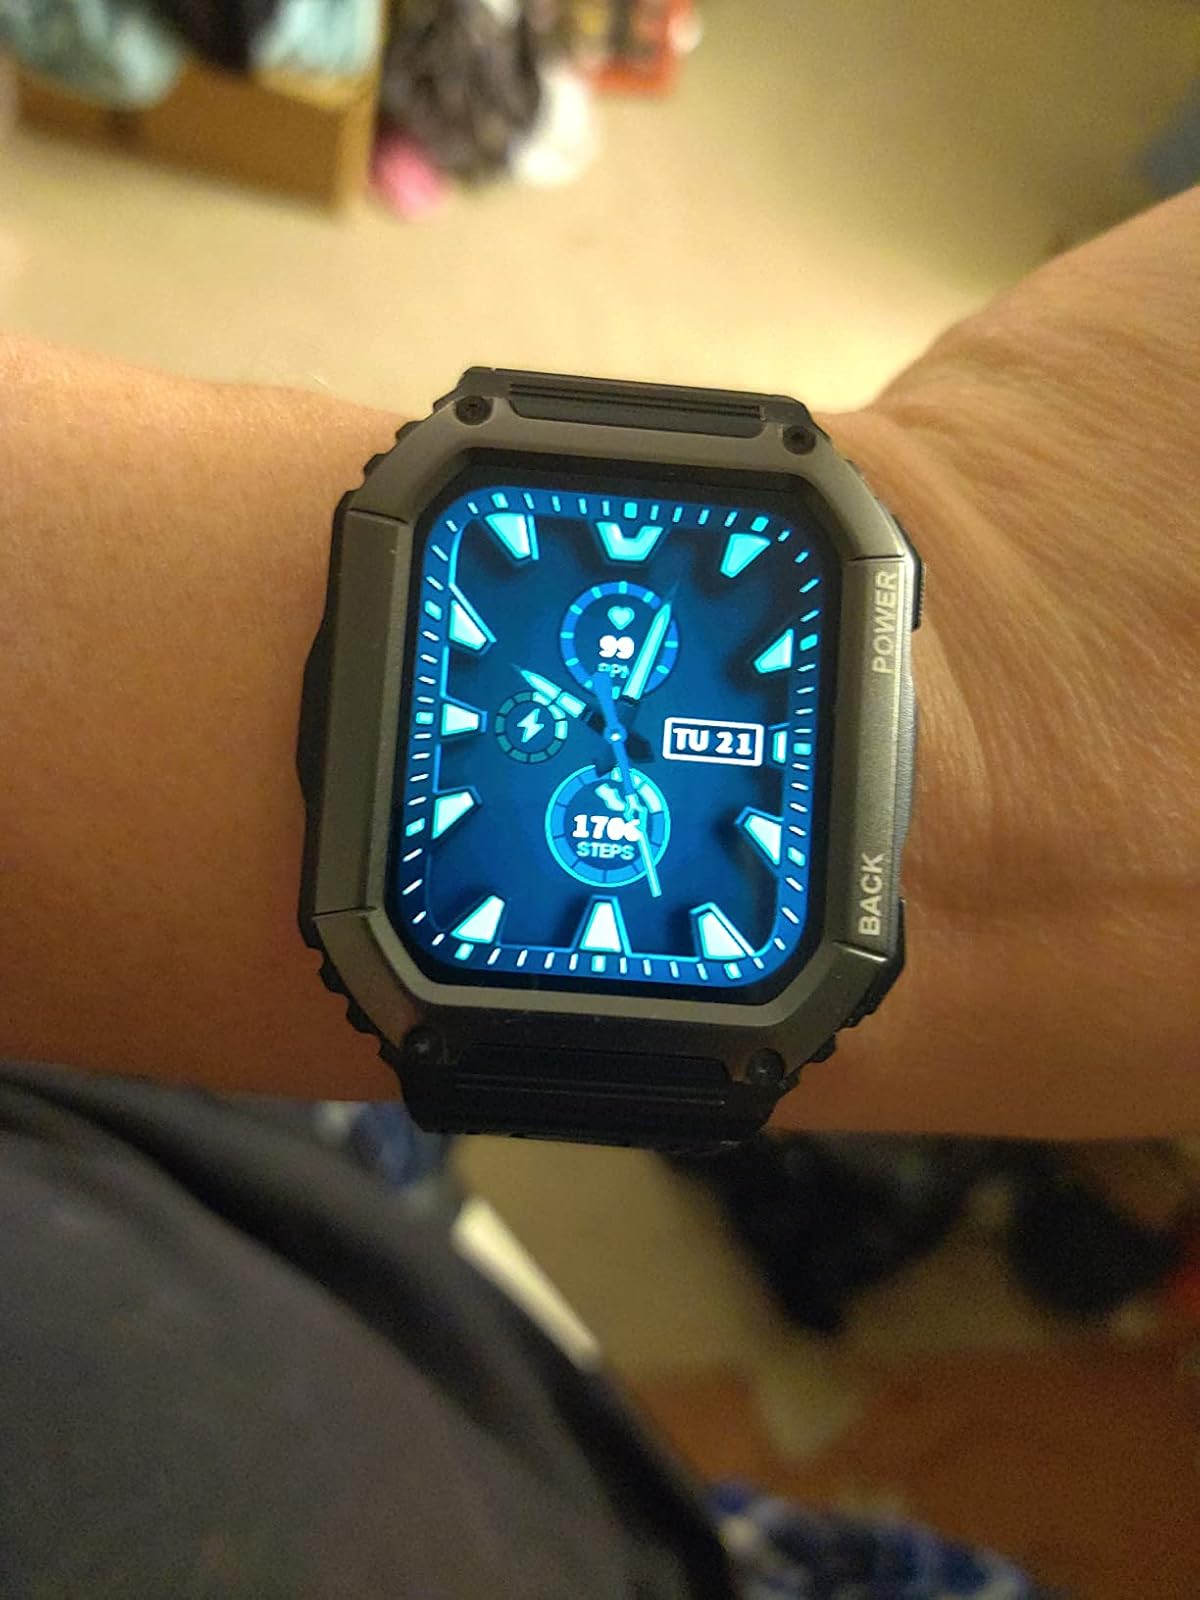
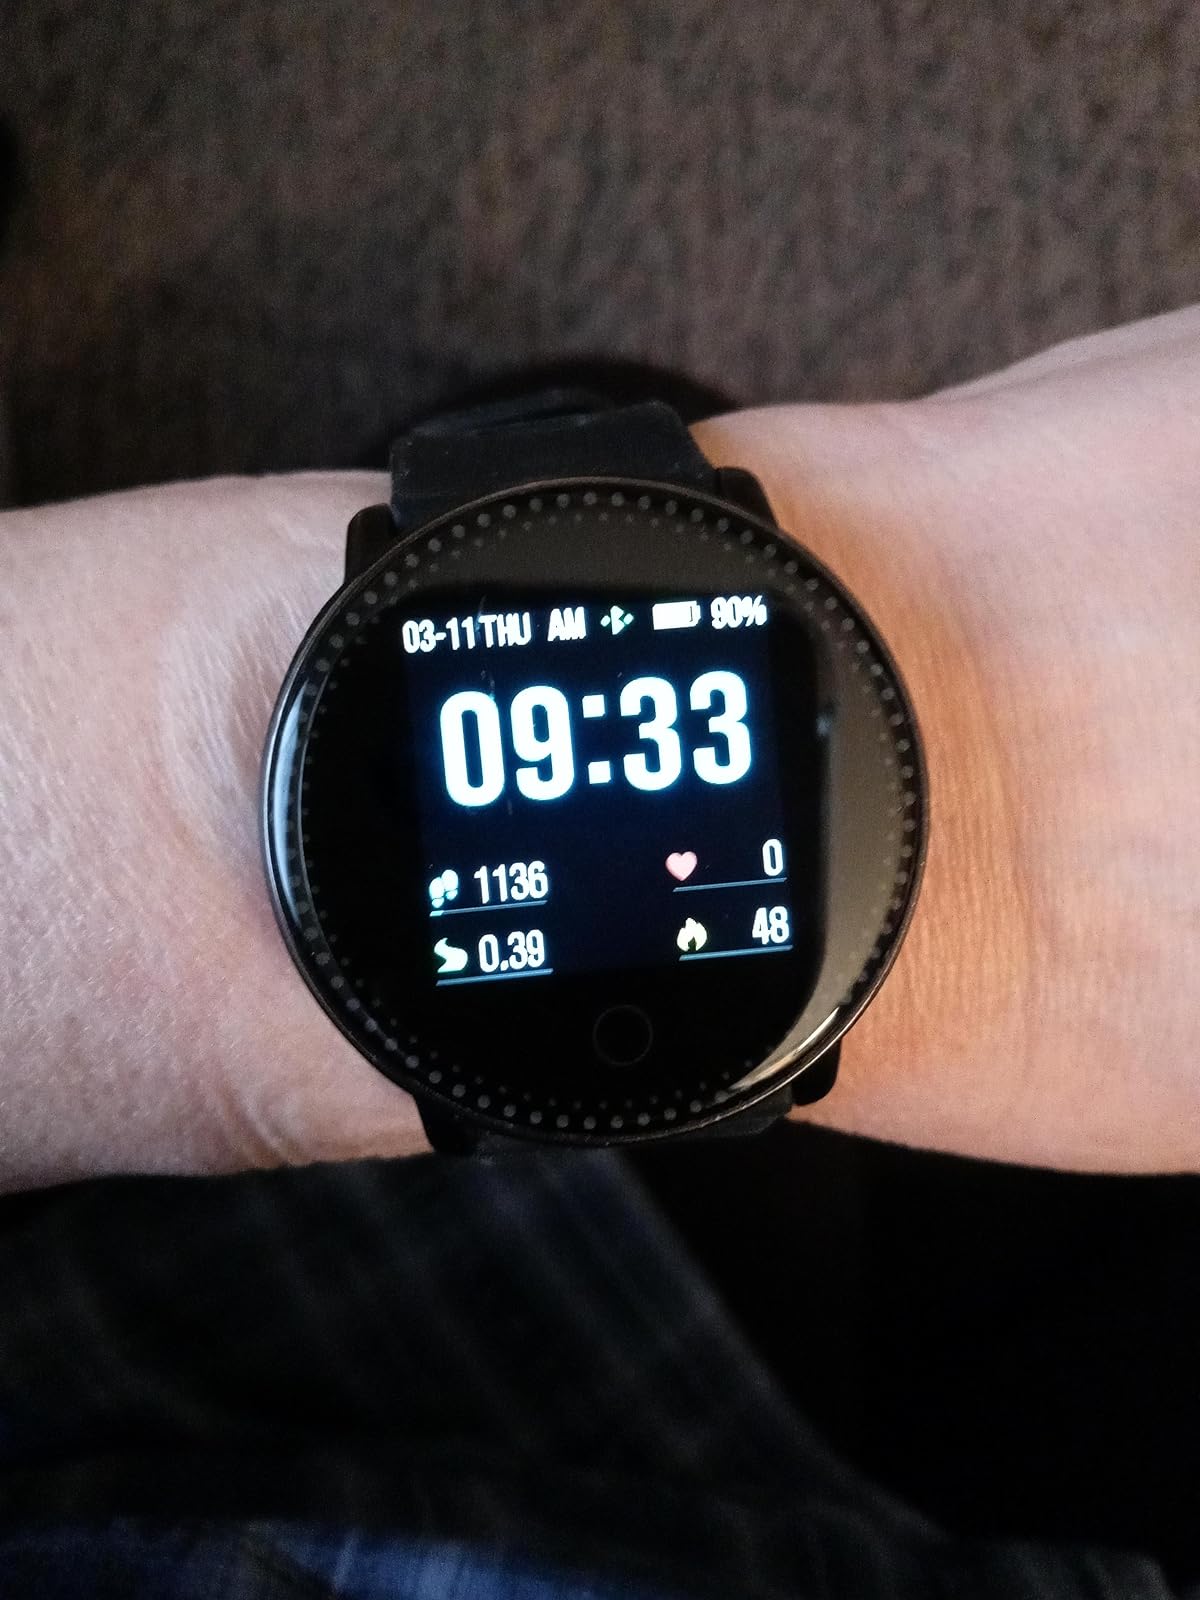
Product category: smartwatch
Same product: no